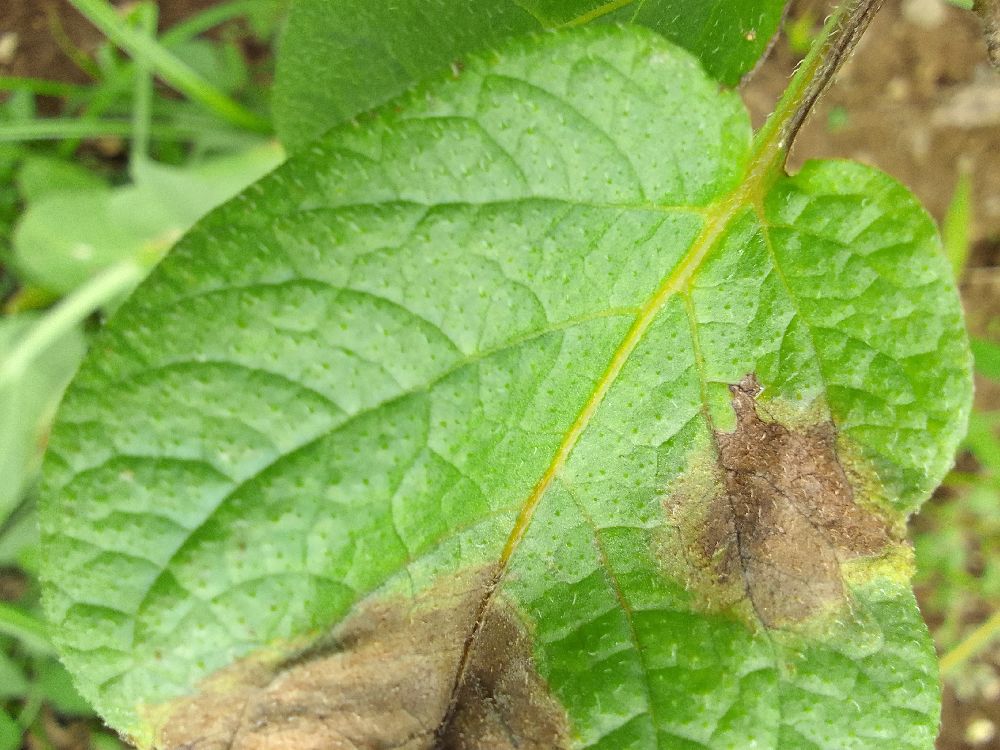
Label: Late blight